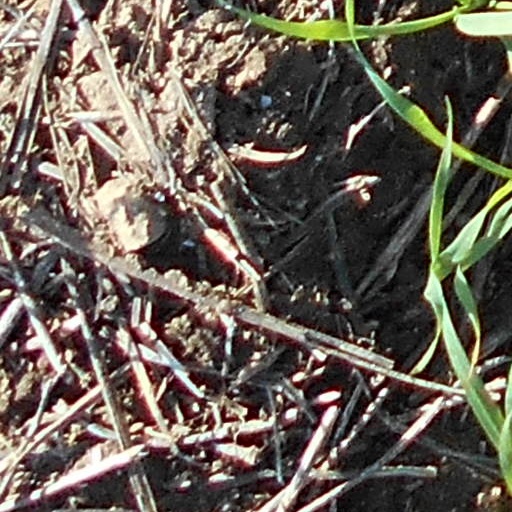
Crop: wheat